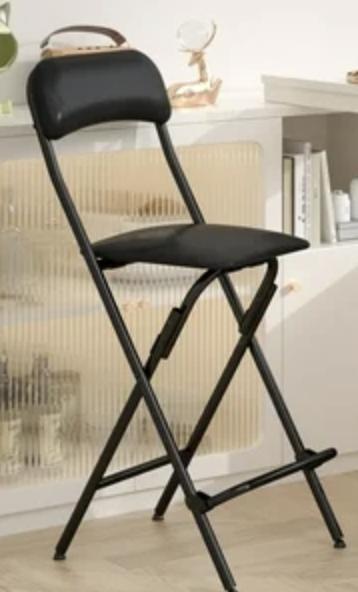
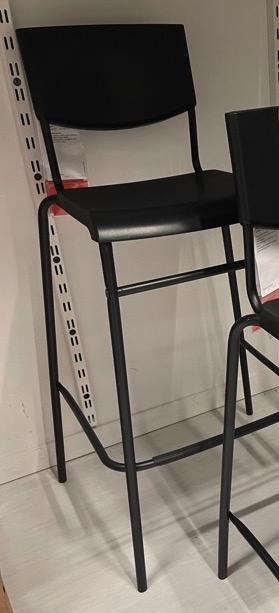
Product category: stool
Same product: no